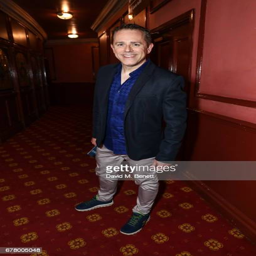
actor attends the press night performance